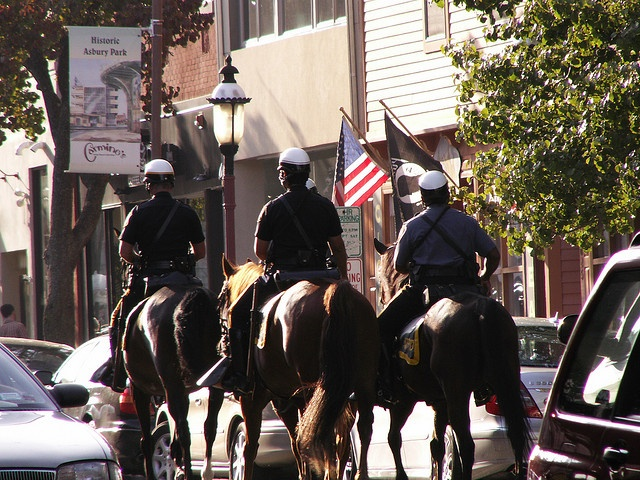
A group of officers riding horses on street next to cars.
A group of mounted police riding down the street
Three policemen riding alongside each other on horseback.
Three mounted police men are walking down the street.
Police officers riding on the backs of horses inside a city.